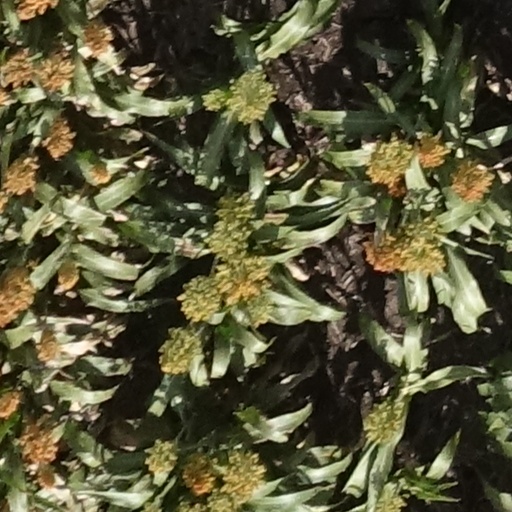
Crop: sorghum